Collegiata di Santa Maria Assunta, San Gimignano

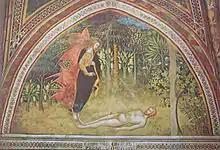
"The Creation of Adam" by Bartolo di Fredi

The wall of the left aisle had six decorated bays, of which the paintings of the first bay are in poor condition and those of the sixth have been damaged and in part destroyed by the insertion of the pipe organ.